Casualties of the Armenian genocide

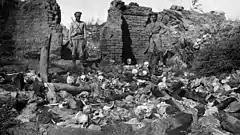
Russian soldiers in the former Armenian village of Sheykhalan, 1915

Ottoman Armenian casualties refers to the number of deaths of Ottoman Armenians between 1914 and 1923, during which the Armenian genocide occurred. Most estimates of related Armenian deaths between 1915 and 1918 range from 800,000 to 1.2 million.